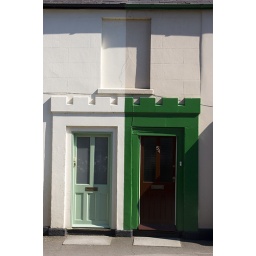
Two cottage doorways with shared blind window above